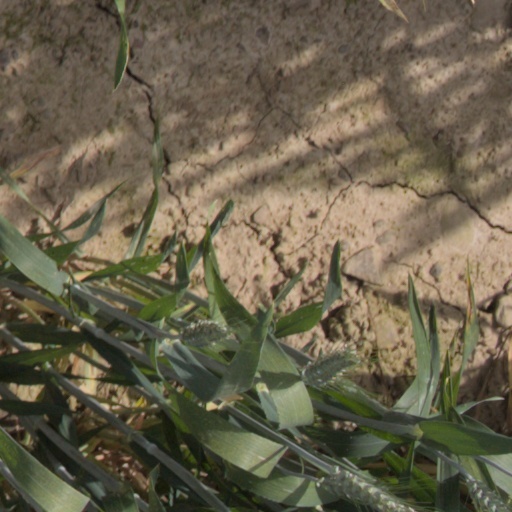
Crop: wheat